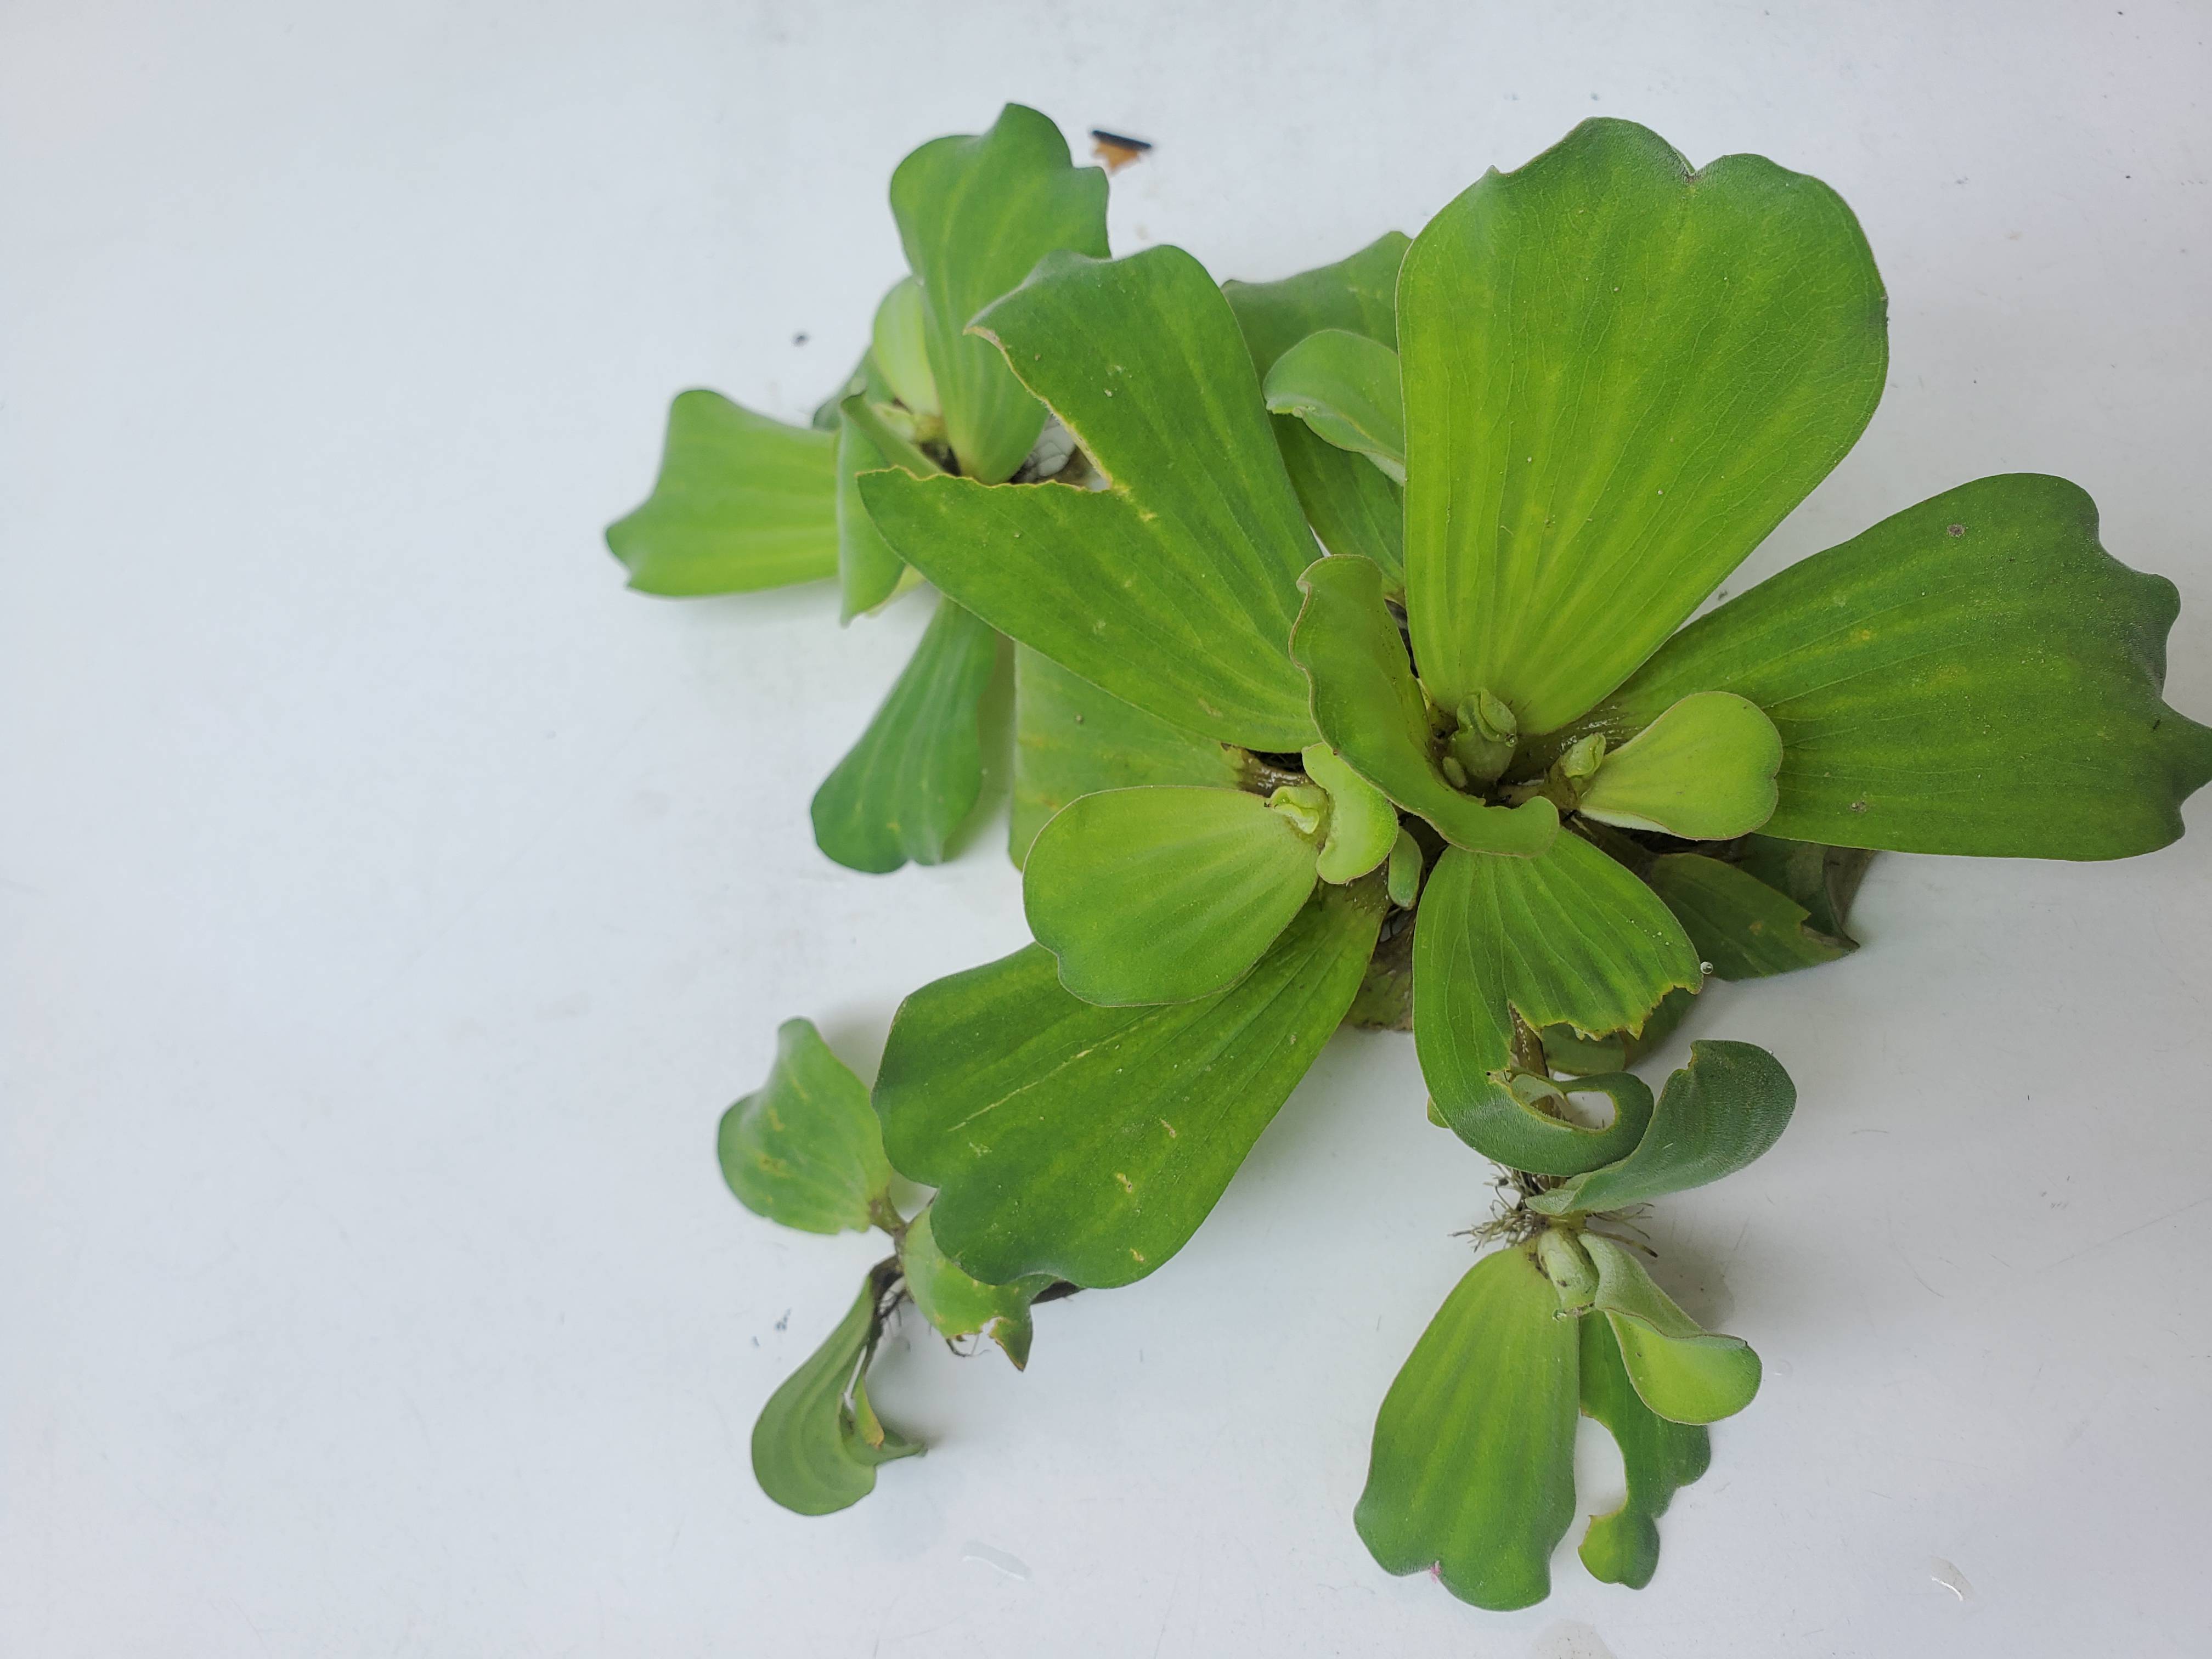
Species: Water Lettuce (Pistia stratiotes)